Soccer Bowl

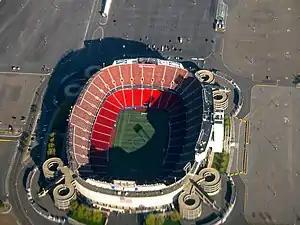
Giants Stadium hosted Soccer Bowl '78 with a record 74,091 in attendance.

Under Woosnam's guidance, the Soccer Bowl became a major sporting event. The biggest attendance was for Soccer Bowl '78, when 74,091 filled Giants Stadium in the New York metropolitan area, still the highest attendance to date for any club soccer championship in the United States.